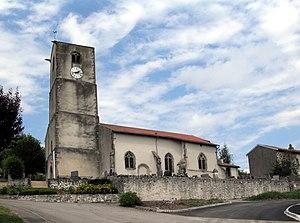
L'église Saint-Barthélemy de Gugney-aux-Aulx